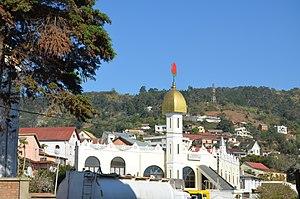
Minaret de la mosquée à Fianarantsoa avec main de Fatima.
Il y a diverses religions à Madagascar. La religion traditionnelle est pratiquée par 52 % de la population, le christianisme 41%, l'islam 1.1 %.